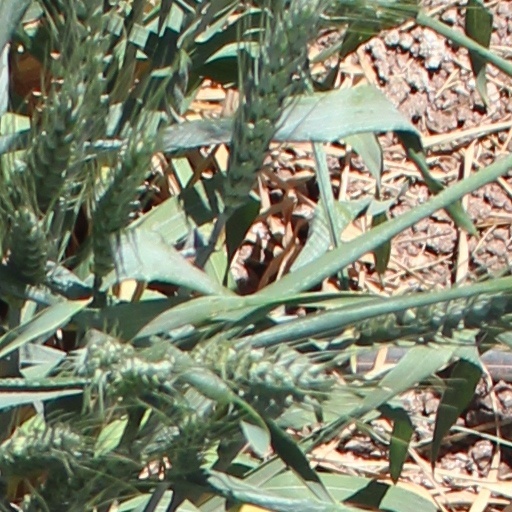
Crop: wheat